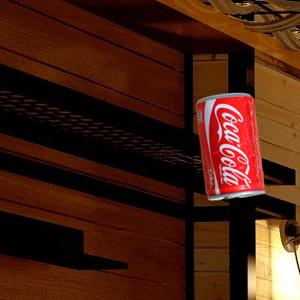
Label: cans